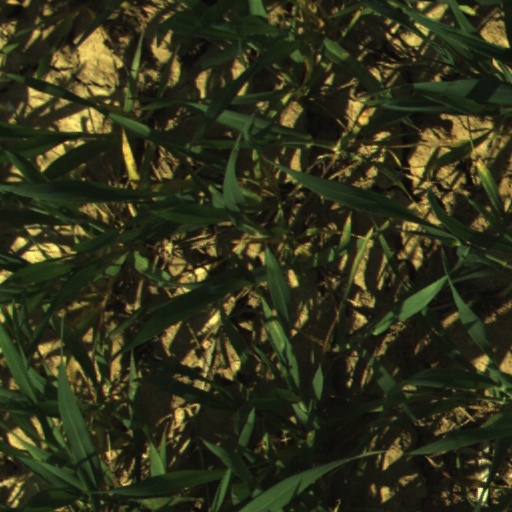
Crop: wheat